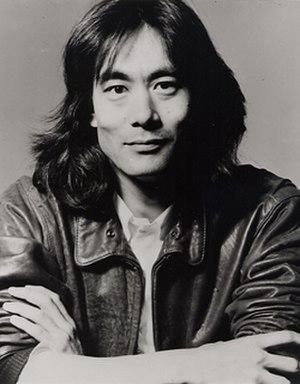
Kent Nagano est un chef d'orchestre américain d'ascendance japonaise.
22 février : la Symphonie nᵒ 2 de Charles Ives, créée par Leonard Bernstein à la tête de l'Orchestre philharmonique de New York.